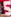
Number: 5